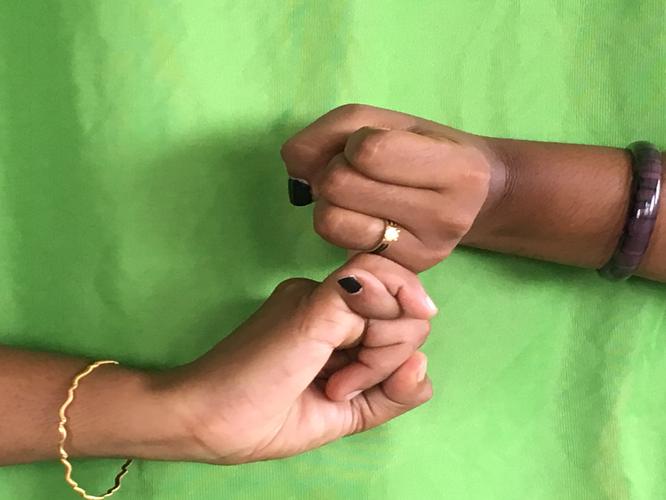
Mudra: Kilaka
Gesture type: double_hand